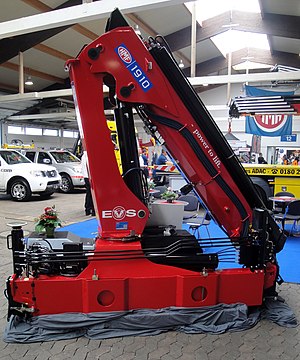
Højbjerg Maskinfabrik
HMF 1910 T5
Højbjerg Maskinfabrik, ofte blot HMF blev grundlagt i 1945 af mekanikeren Arne Bundgaard Jensen med hovedsæde i Højbjerg i Jylland.